Indigenous peoples of Costa Rica

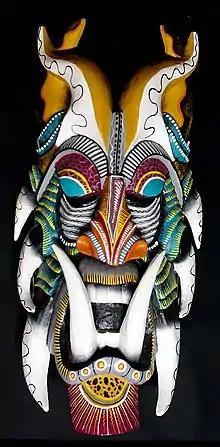
The Boruca are known for their traditional masks

About 2,660 people are in the Boruca tribe. They live in the Puntarenas area of Costa Rica on one of the first reservations that was established for indigenous Costa Ricans. They are popular for their crafts, particularly masks made for the "Fiesta de los Diablos" which is a three-day festival that stages fights between the Boruca people (depicted as devils) and the Spanish conquistadors (portrayed as Bulls).